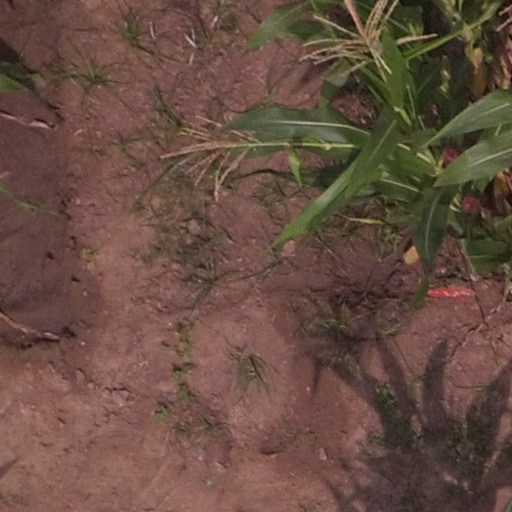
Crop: maize; corn